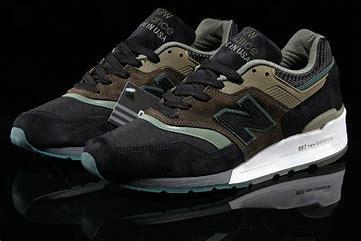
Brand: New
Model: Balance 997